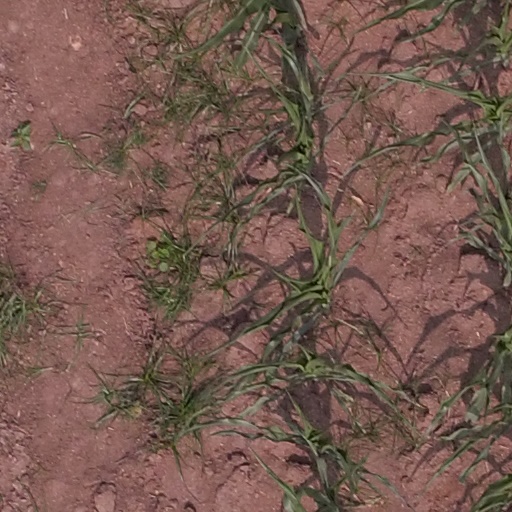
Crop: maize; corn